2007 Men's Youth World Handball Championship

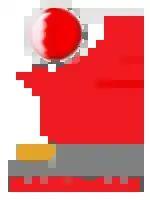

The 2007 Men's Youth World Handball Championship (2nd tournament) took place in Bahrain from 26 July–3 August.